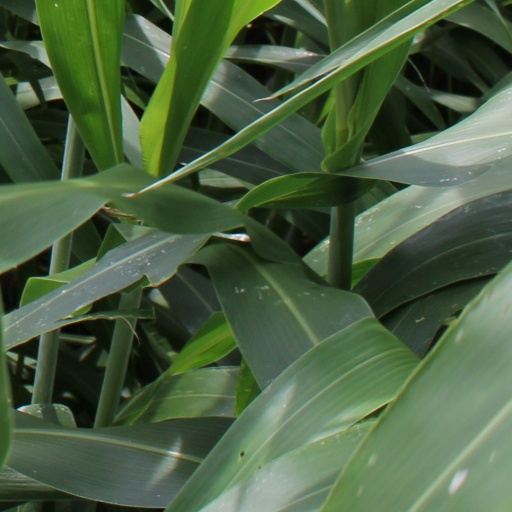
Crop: sorghum